Adelophthalmus

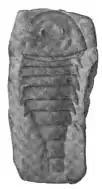

In 2004, the German paleontologist Markus Poschmann referred the species "A. sievertsi," first described as part of the genus "Rhenopterus" by Norwegian paleontologist Leif Størmer in 1969 based on fossil remains from the Devonian Klerf Formation in Germany, to the genus. Poschmann also referred the species "Rhenopterus waterstoni" (described earlier in 2004 based on the singular specimen BMNH In 60174 from the Late Devonian of Australia) to "Adelophthalmus." This species had previously not been assigned to the genus despite clear similarities to other species of "Adelophthalmus" partly due to there previously not being any solid evidence for the presence of "Adelophthalmus" as early as the Devonian.